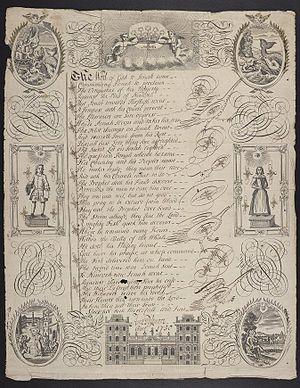
Francis Quarles, né le 8 mai 1592 – mort le 8 septembre 1644, est un poète anglais surtout connu pour ses livres d'emblèmes intitulés Emblems.